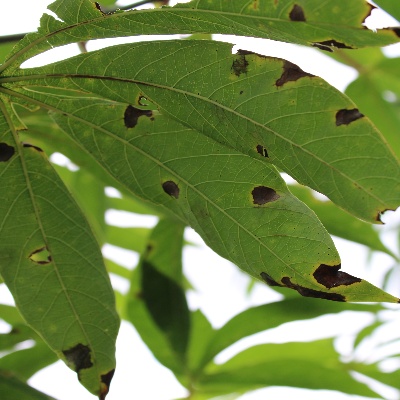
Crop: Cassava
Condition: brown spot